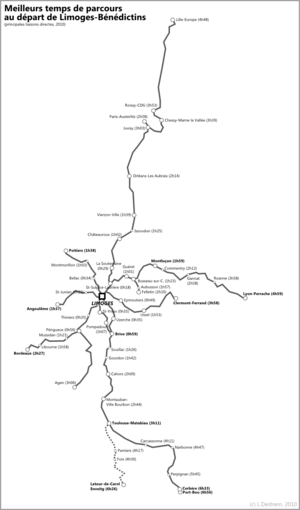
Meilleurs temps de parcours au départ de Limoges-Bénédictins (principales liaisons directes)
La LGV Poitiers - Limoges est un ancien projet de ligne à grande vitesse qui devait relier Poitiers à Limoges en sept ans de travaux. Cette LGV devait apporter aux régions traversées une connexion plus rapide au réseau TGV et notamment avec Paris. Selon le Grenelle Environnement de 2007, elle aurait constitué une première étape vers une liaison Nantes-Lyon couplée à une liaison Bordeaux-Lyon, dite barreau central car elle ne passerait pas par la capitale.